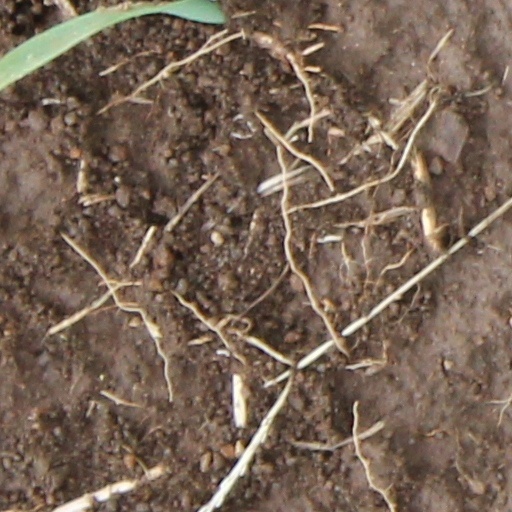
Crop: wheat